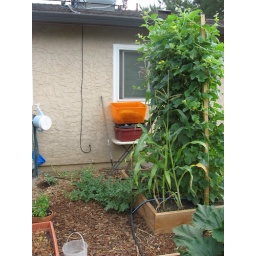
Watermelon plant spilling over the bed